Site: brandenburg
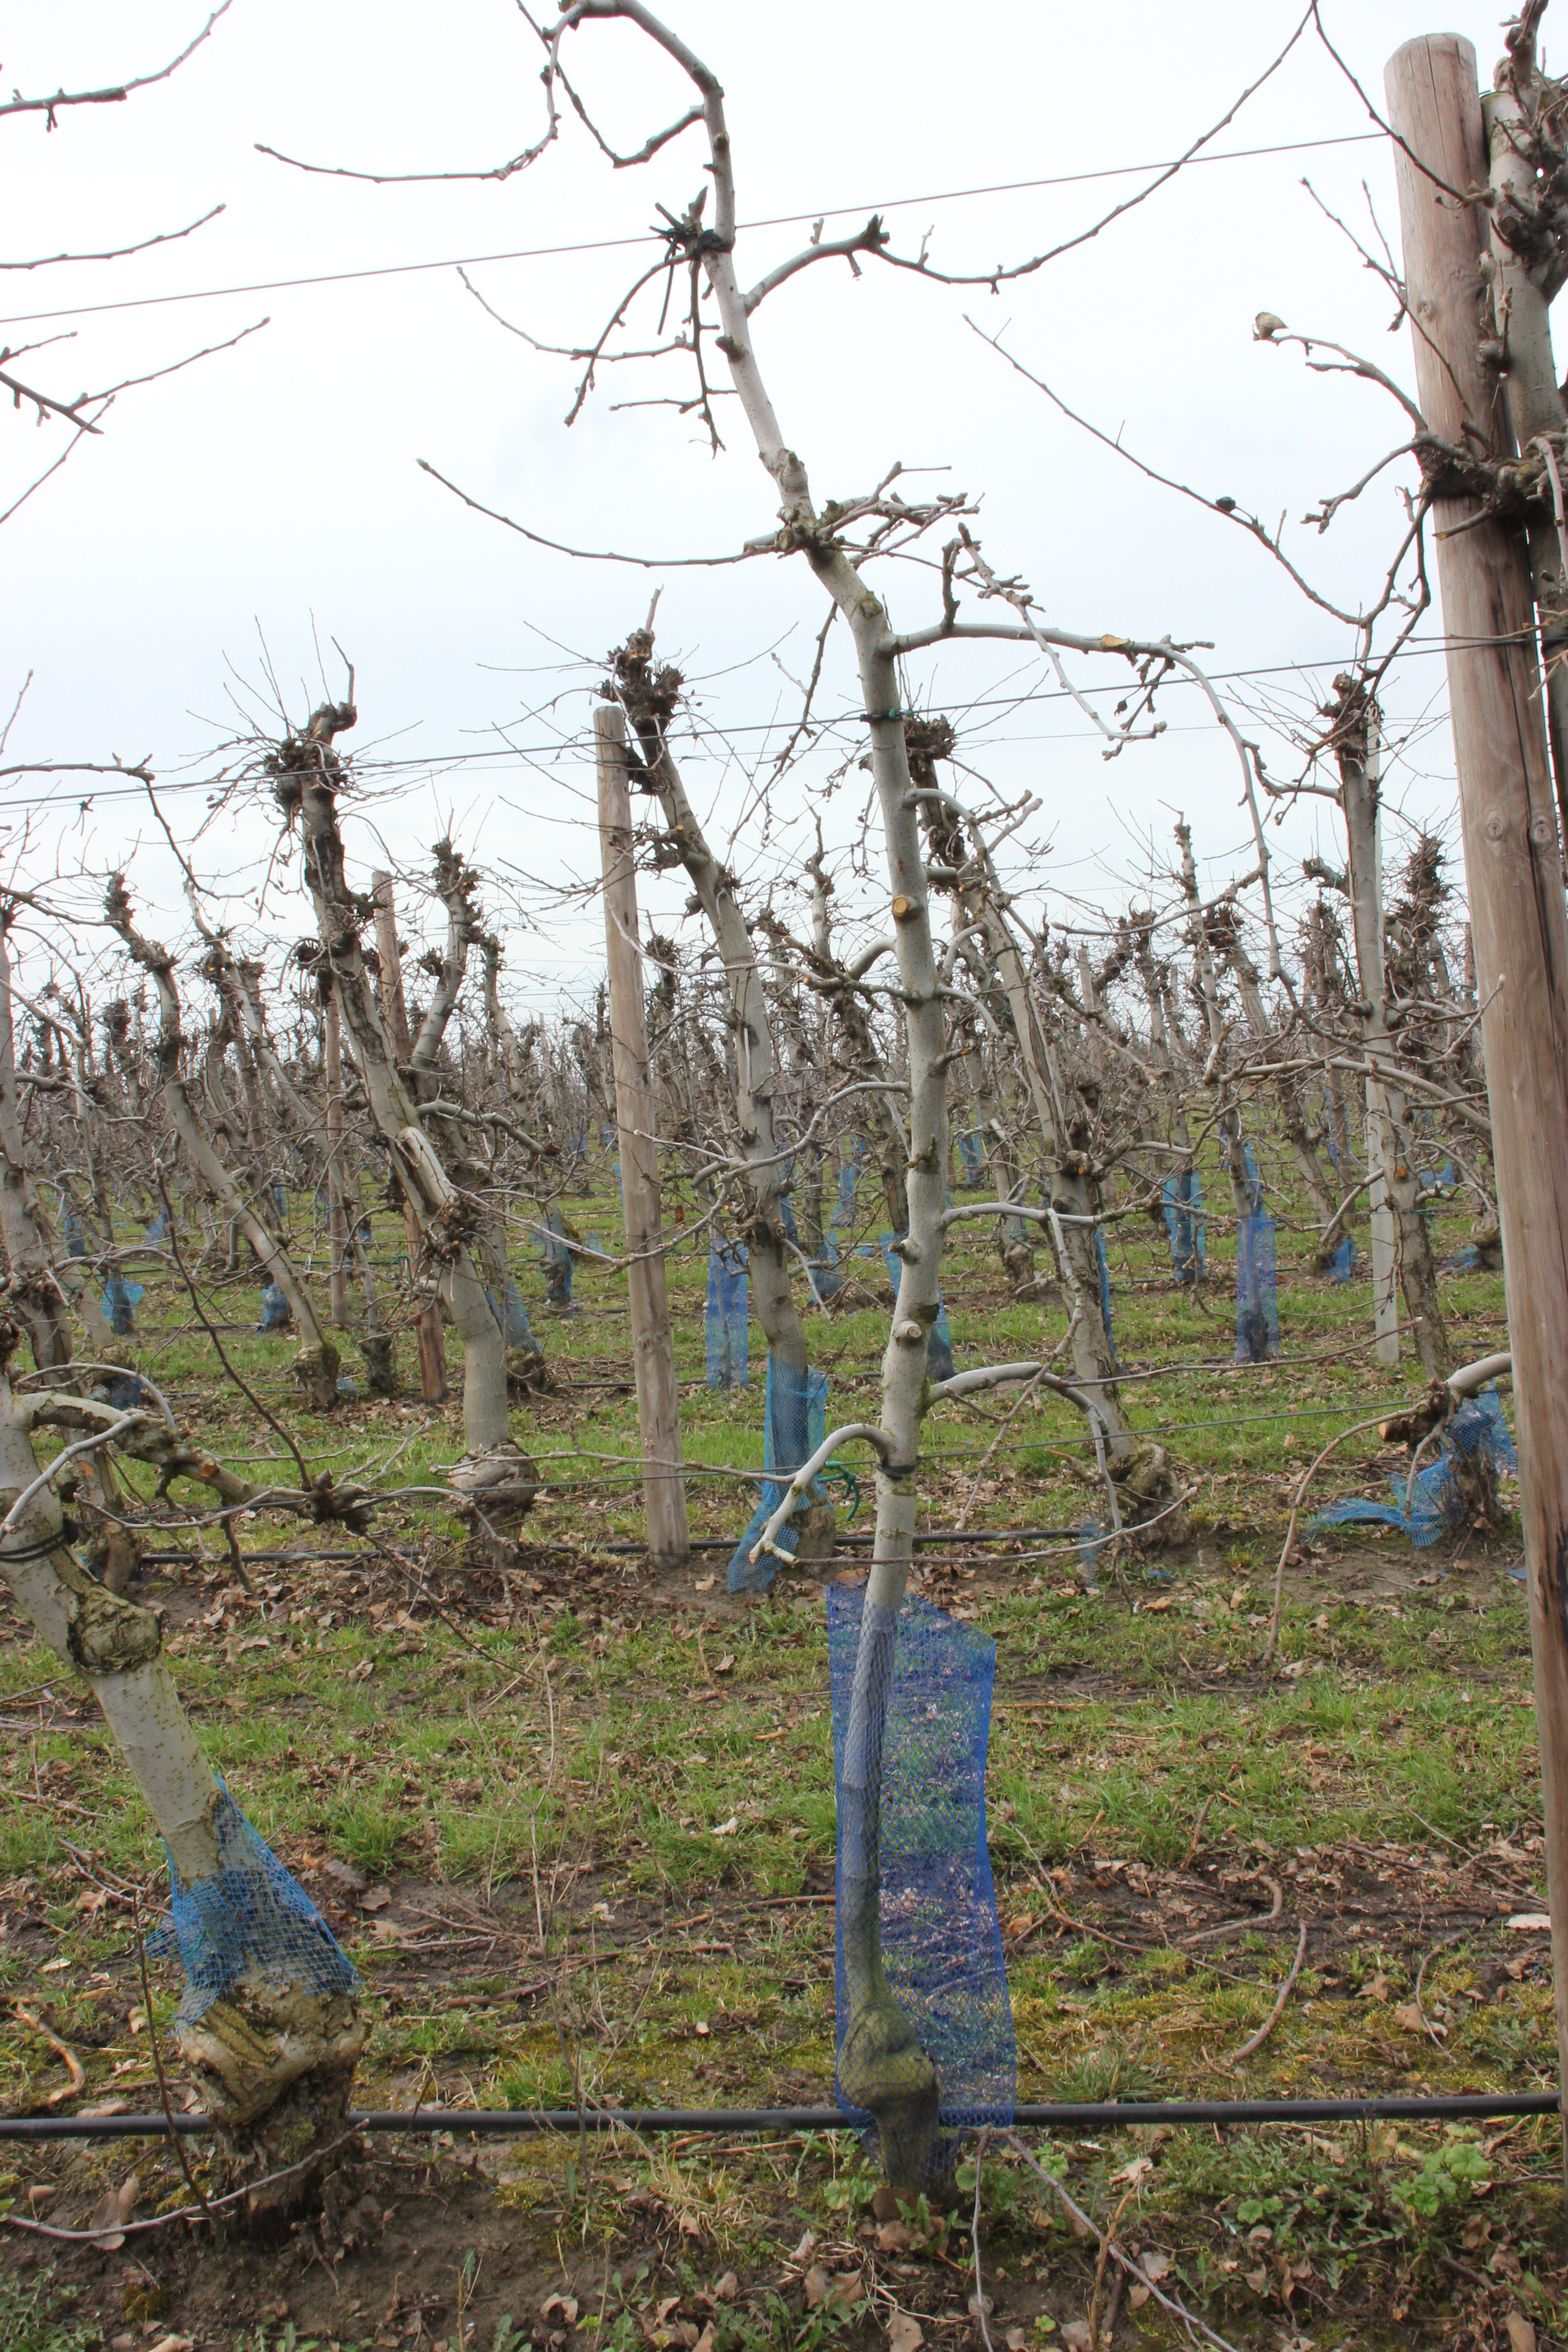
Growth stage (BBCH 01): Bud development